Anthony Simcoe

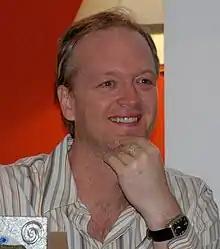
Anthony Simcoe at Deepcon 2006

Anthony Simcoe (born 7 June 1969) is an Australian actor, known for his portrayal of Steve Kerrigan in the 1997 film "The Castle" and Ka D'Argo in the science fiction television series "Farscape".